Computer Aid International

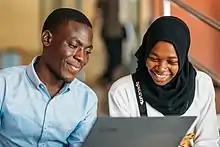
Students at the University of Malawi using equipment supplied by Computer Aid

Computer Aid International is a non-governmental organisation registered with the Charity Commission of England & Wales and is a not-for-profit social business.